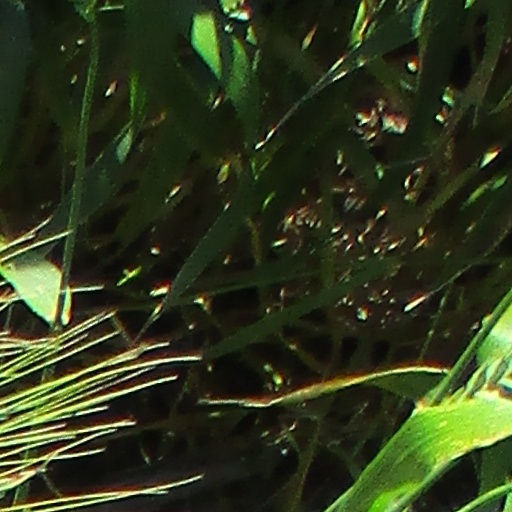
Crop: wheat